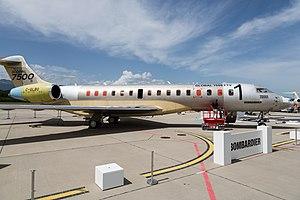
Le Bombardier Global 7500 et le Global 8000 sont des avions d'affaires du constructeur Bombardier Aéronautique.